Tommy Cheetham

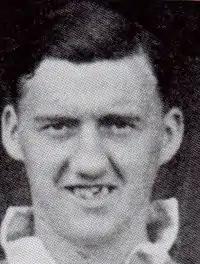

Thomas Miles Cheetham (11 October 1910 – 23 December 1993) was an English professional footballer. He scored 118 goals from 181 appearances in the Football League playing as a forward for Queens Park Rangers, Brentford and Lincoln City.